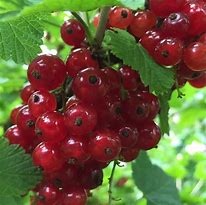
Label: redcurrant